Holy Grail

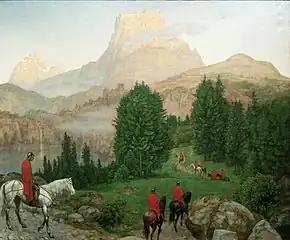
"Die Gralsburg" ("The Grail Castle") by Hans Thoma (1899)

In the wake of the Arthurian romances, several artifacts came to be identified as the Holy Grail in medieval relic veneration. These artifacts are said to have been the vessel used at the Last Supper, but other details vary. Despite the prominence of the Grail literature, traditions about a Last Supper relic remained rare in contrast to other items associated with Jesus' last days, such as the True Cross and Holy Lance.